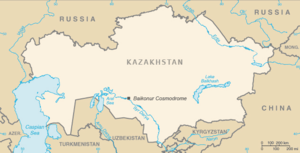
Le cosmodrome de Baïkonour, créé en 1956, est une base de lancement russe située au centre du Kazakhstan, à proximité de la ville de Baïkonour. Le site, situé dans une région de steppe au climat extrême mais disposant d'un embranchement sur la ligne de chemin de fer Moscou - Tachkent, a été choisi en 1955 pour implanter un centre de lancement destiné à la mise au point des missiles balistiques intercontinentaux R‑7 Semiorka de l'Union soviétique. Lorsque l'activité spatiale soviétique s'est développée sous l'impulsion des équipes de Korolev qui avaient mis au point le missile, le centre de Baïkonour a été choisi pour placer en orbite les premiers satellites artificiels puis le premier homme dans l'espace.